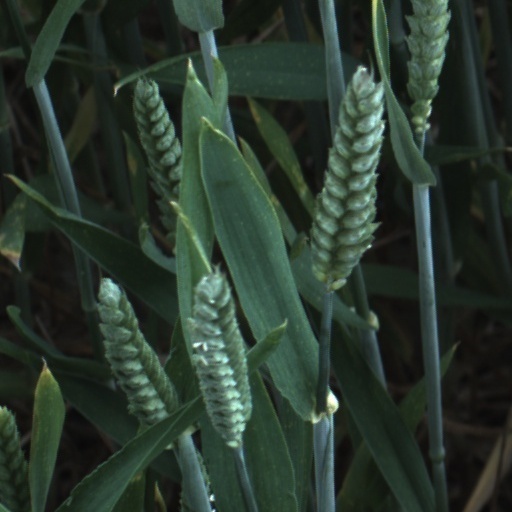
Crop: wheat